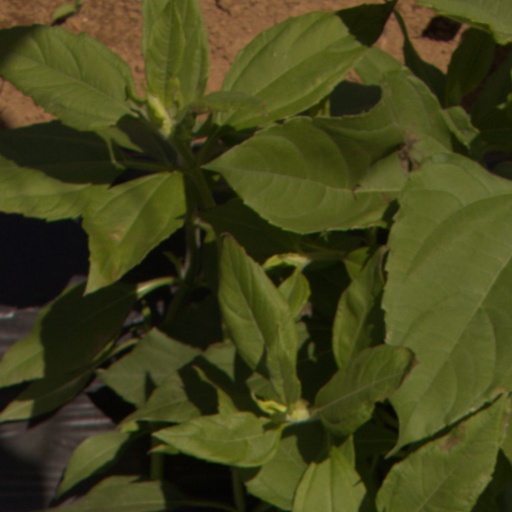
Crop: Jerusalem artichoke